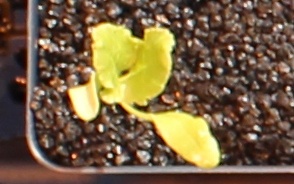
Label: Sugar beet